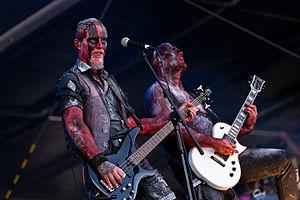
Varg est un groupe de pagan metal allemand, originaire de Cobourg, en Bavière. Le mot varg signifie « loup » en suédois. Les compositions du groupe traitent surtout de paganisme et de mythologie nordique. Depuis la formation du groupe en 2005, le style musical change clairement. Il joue initialement du pur pagan metal, avant de passer au Neue Deutsche Härte et death metal mélodique. Enter Shikari décrit leur style musical de wolf metal.].